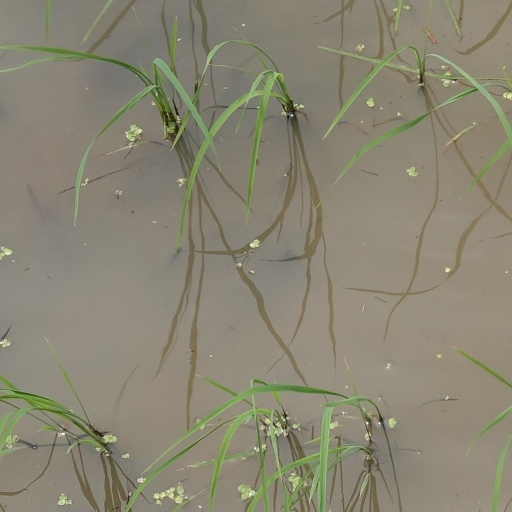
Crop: rice